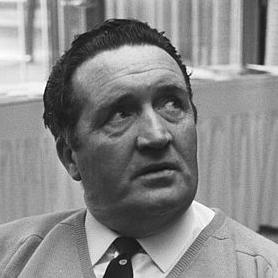
Age: 48